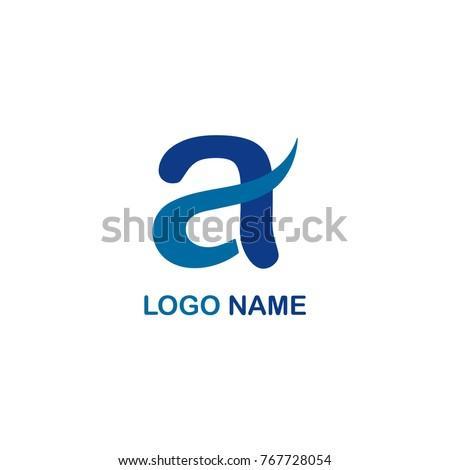
letter a logo with blue and deep blue